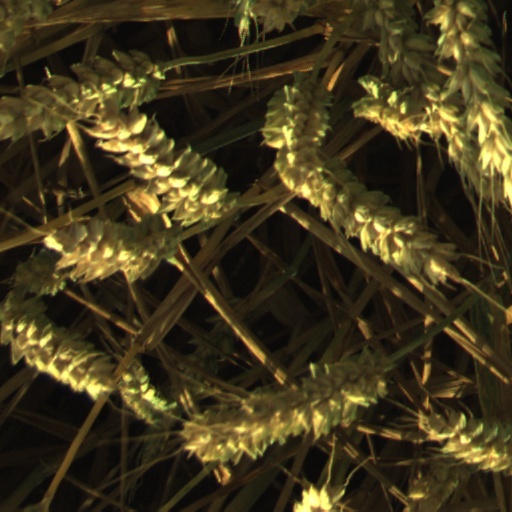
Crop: wheat